Erden Glacier

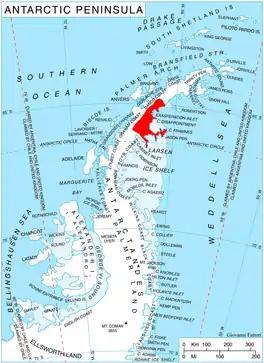
Location of Oscar II Coast on Antarctic Peninsula.

Erden Glacier is the 6 km long and 2.8 km wide glacier on Oscar II Coast in Graham Land situated southwest of Lesicheri Glacier. It drains the southeast slopes of Forbidden Plateau, and flows southeastwards to join Jorum Glacier. The feature is named after the settlement of Erden in Northwestern Bulgaria.